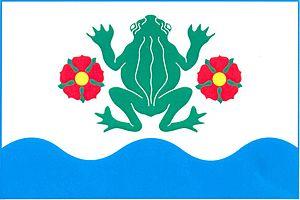
Žabovřesky est une commune du district de České Budějovice, dans la région de Bohême-du-Sud, en République tchèque. Sa population s'élevait à 419 habitants en 2020.